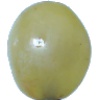
Label: Grape White 1